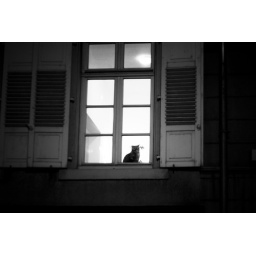
pussy cat in the window Baden Baden